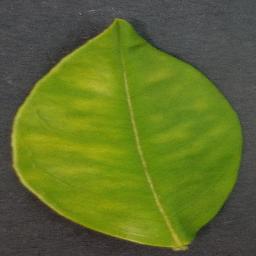
Label: Orange___Haunglongbing_(Citrus_greening)